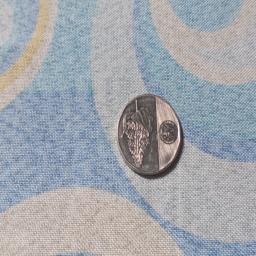
Label: 10_New_Back